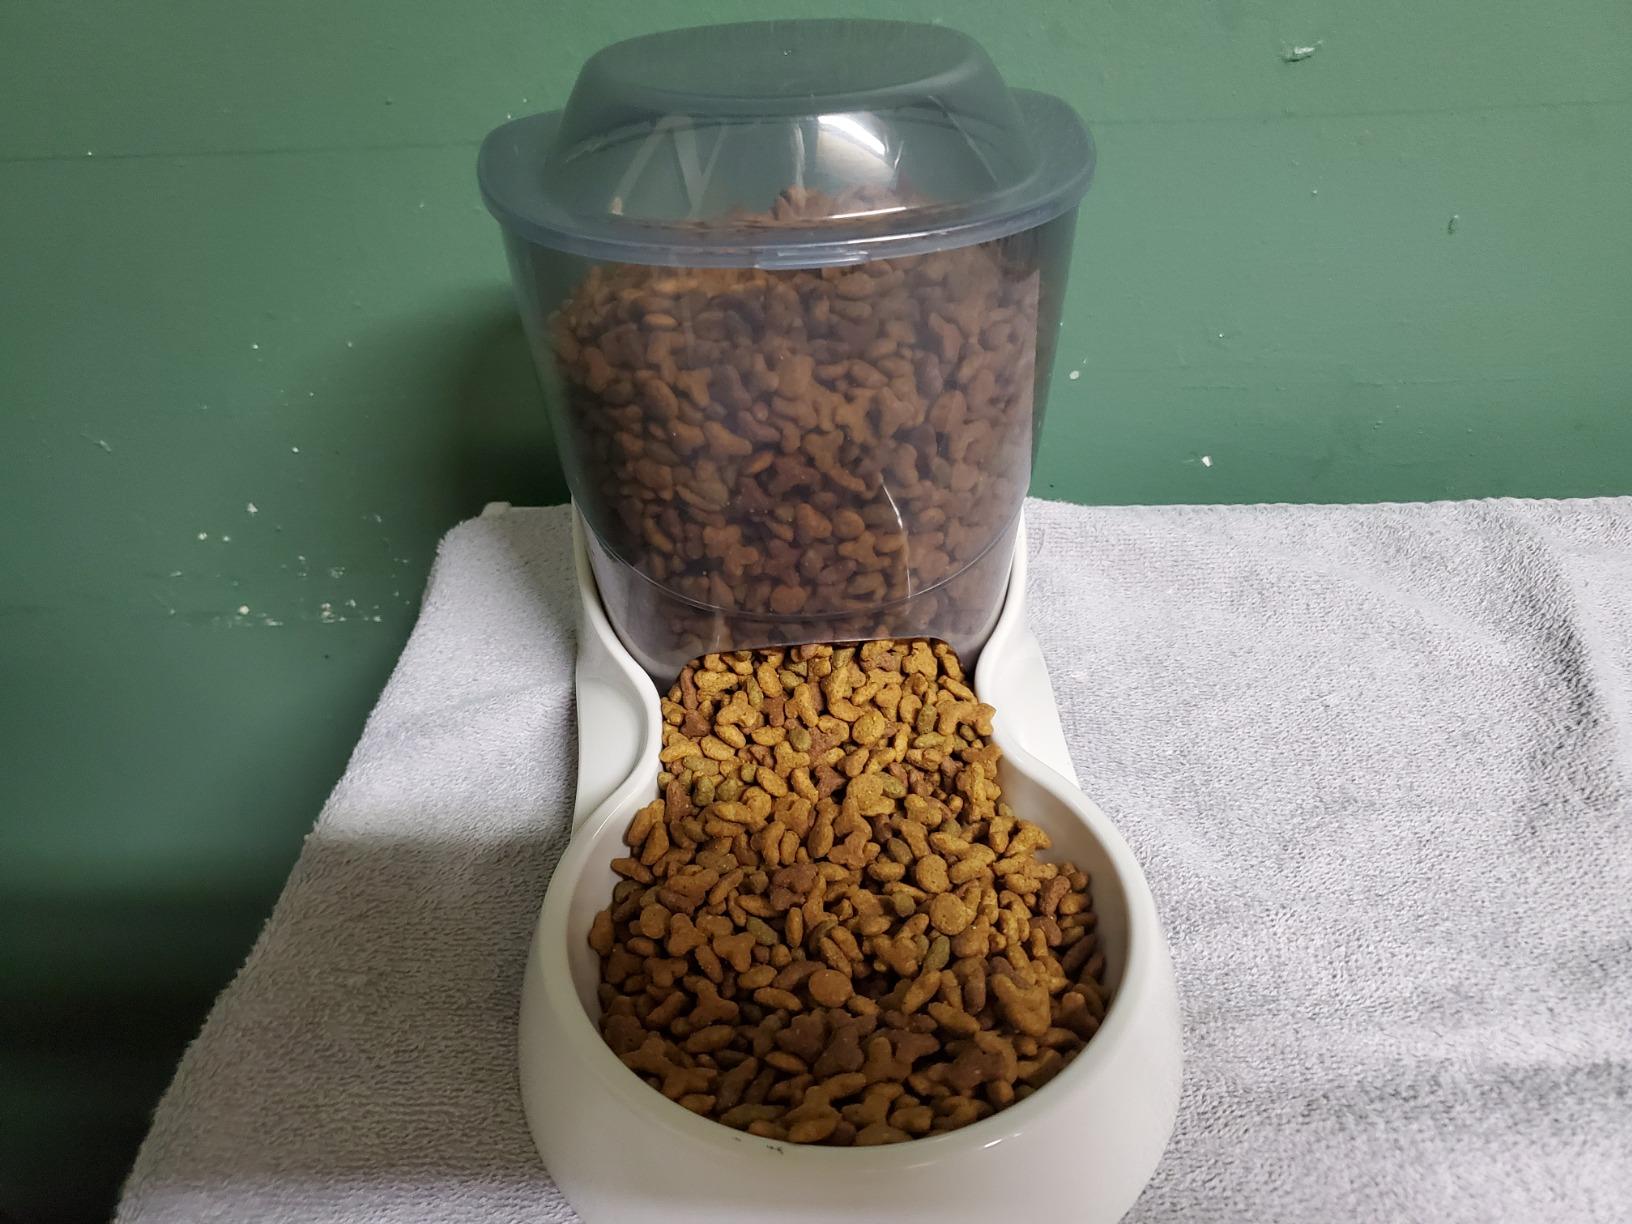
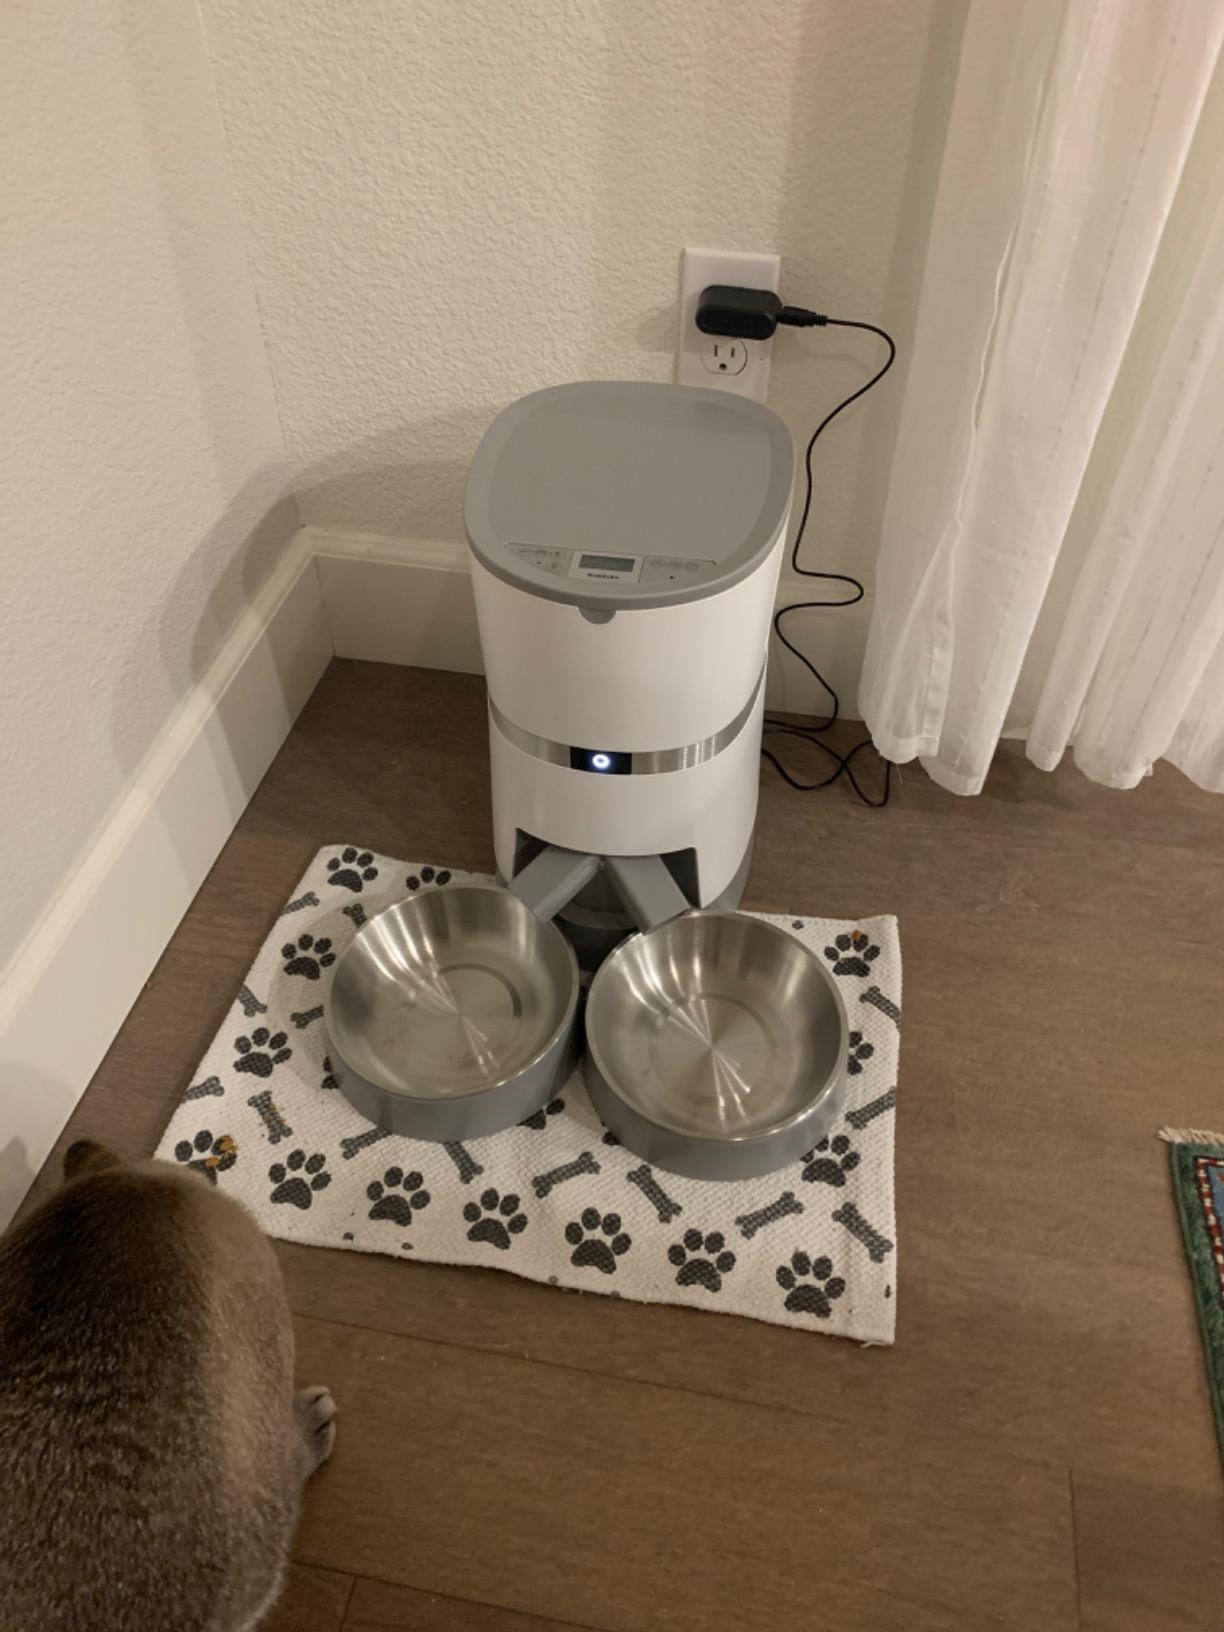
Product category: items_feeder
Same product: no